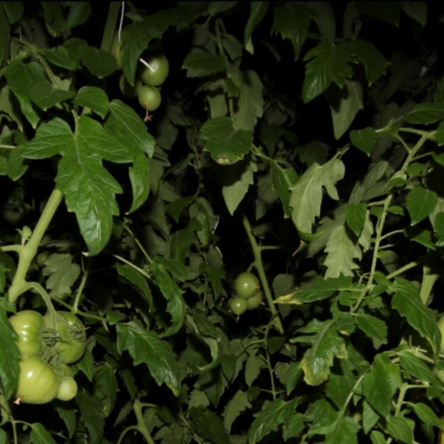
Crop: tomato